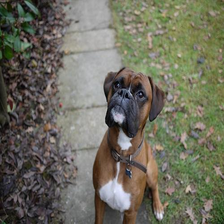
Species: dog
Breed: boxer